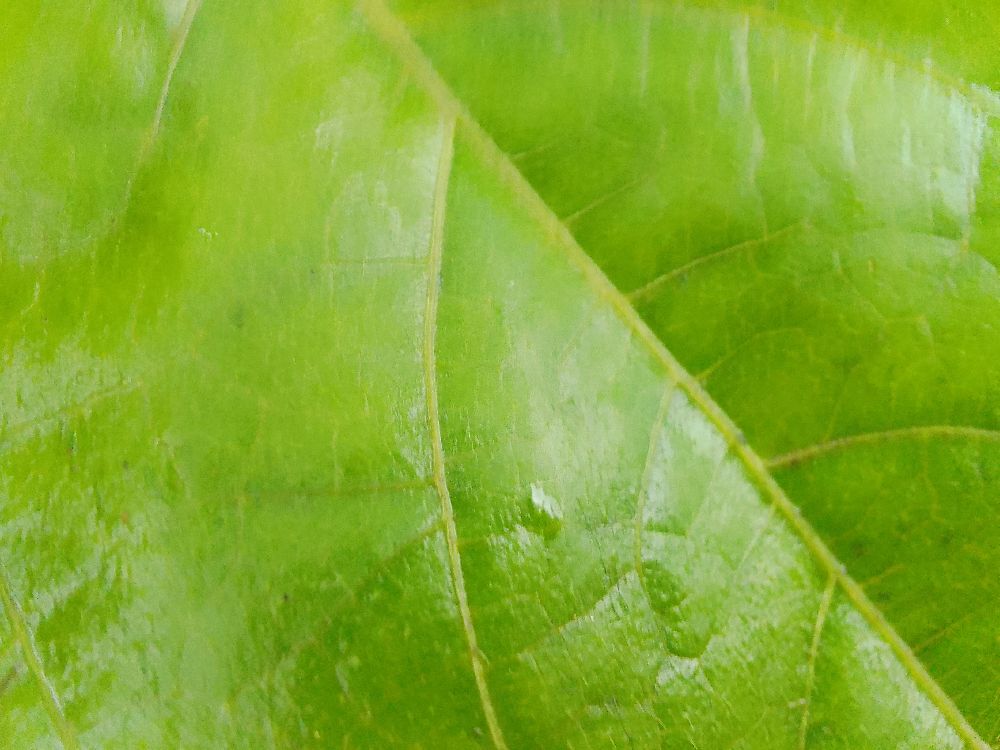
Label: healthy